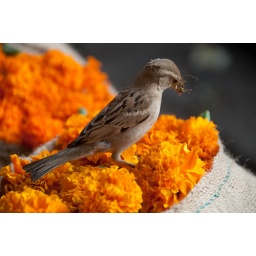
Wandering around flower market outside Fatepuri Masjid on Chandni Chowk in Old Delhi